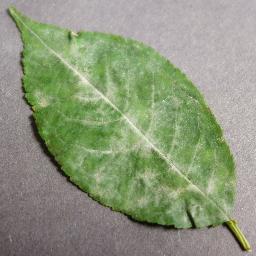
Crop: cherry
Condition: (including_sour)_powdery_mildew